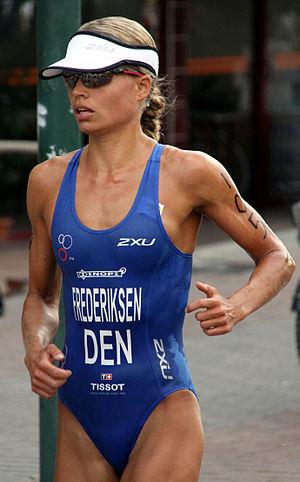
Helle Frederiksen née le 5 mars 1981 à Odense au Danemark est une triathlète professionnelle vainqueur sur triathlon Ironman 70.3 et championne du monde de longue distance en 2018.